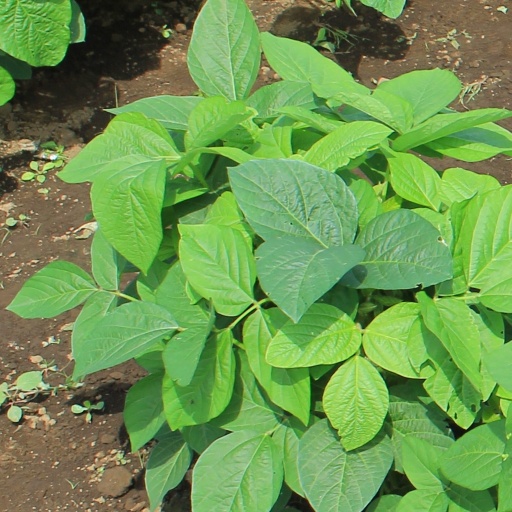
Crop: soybean